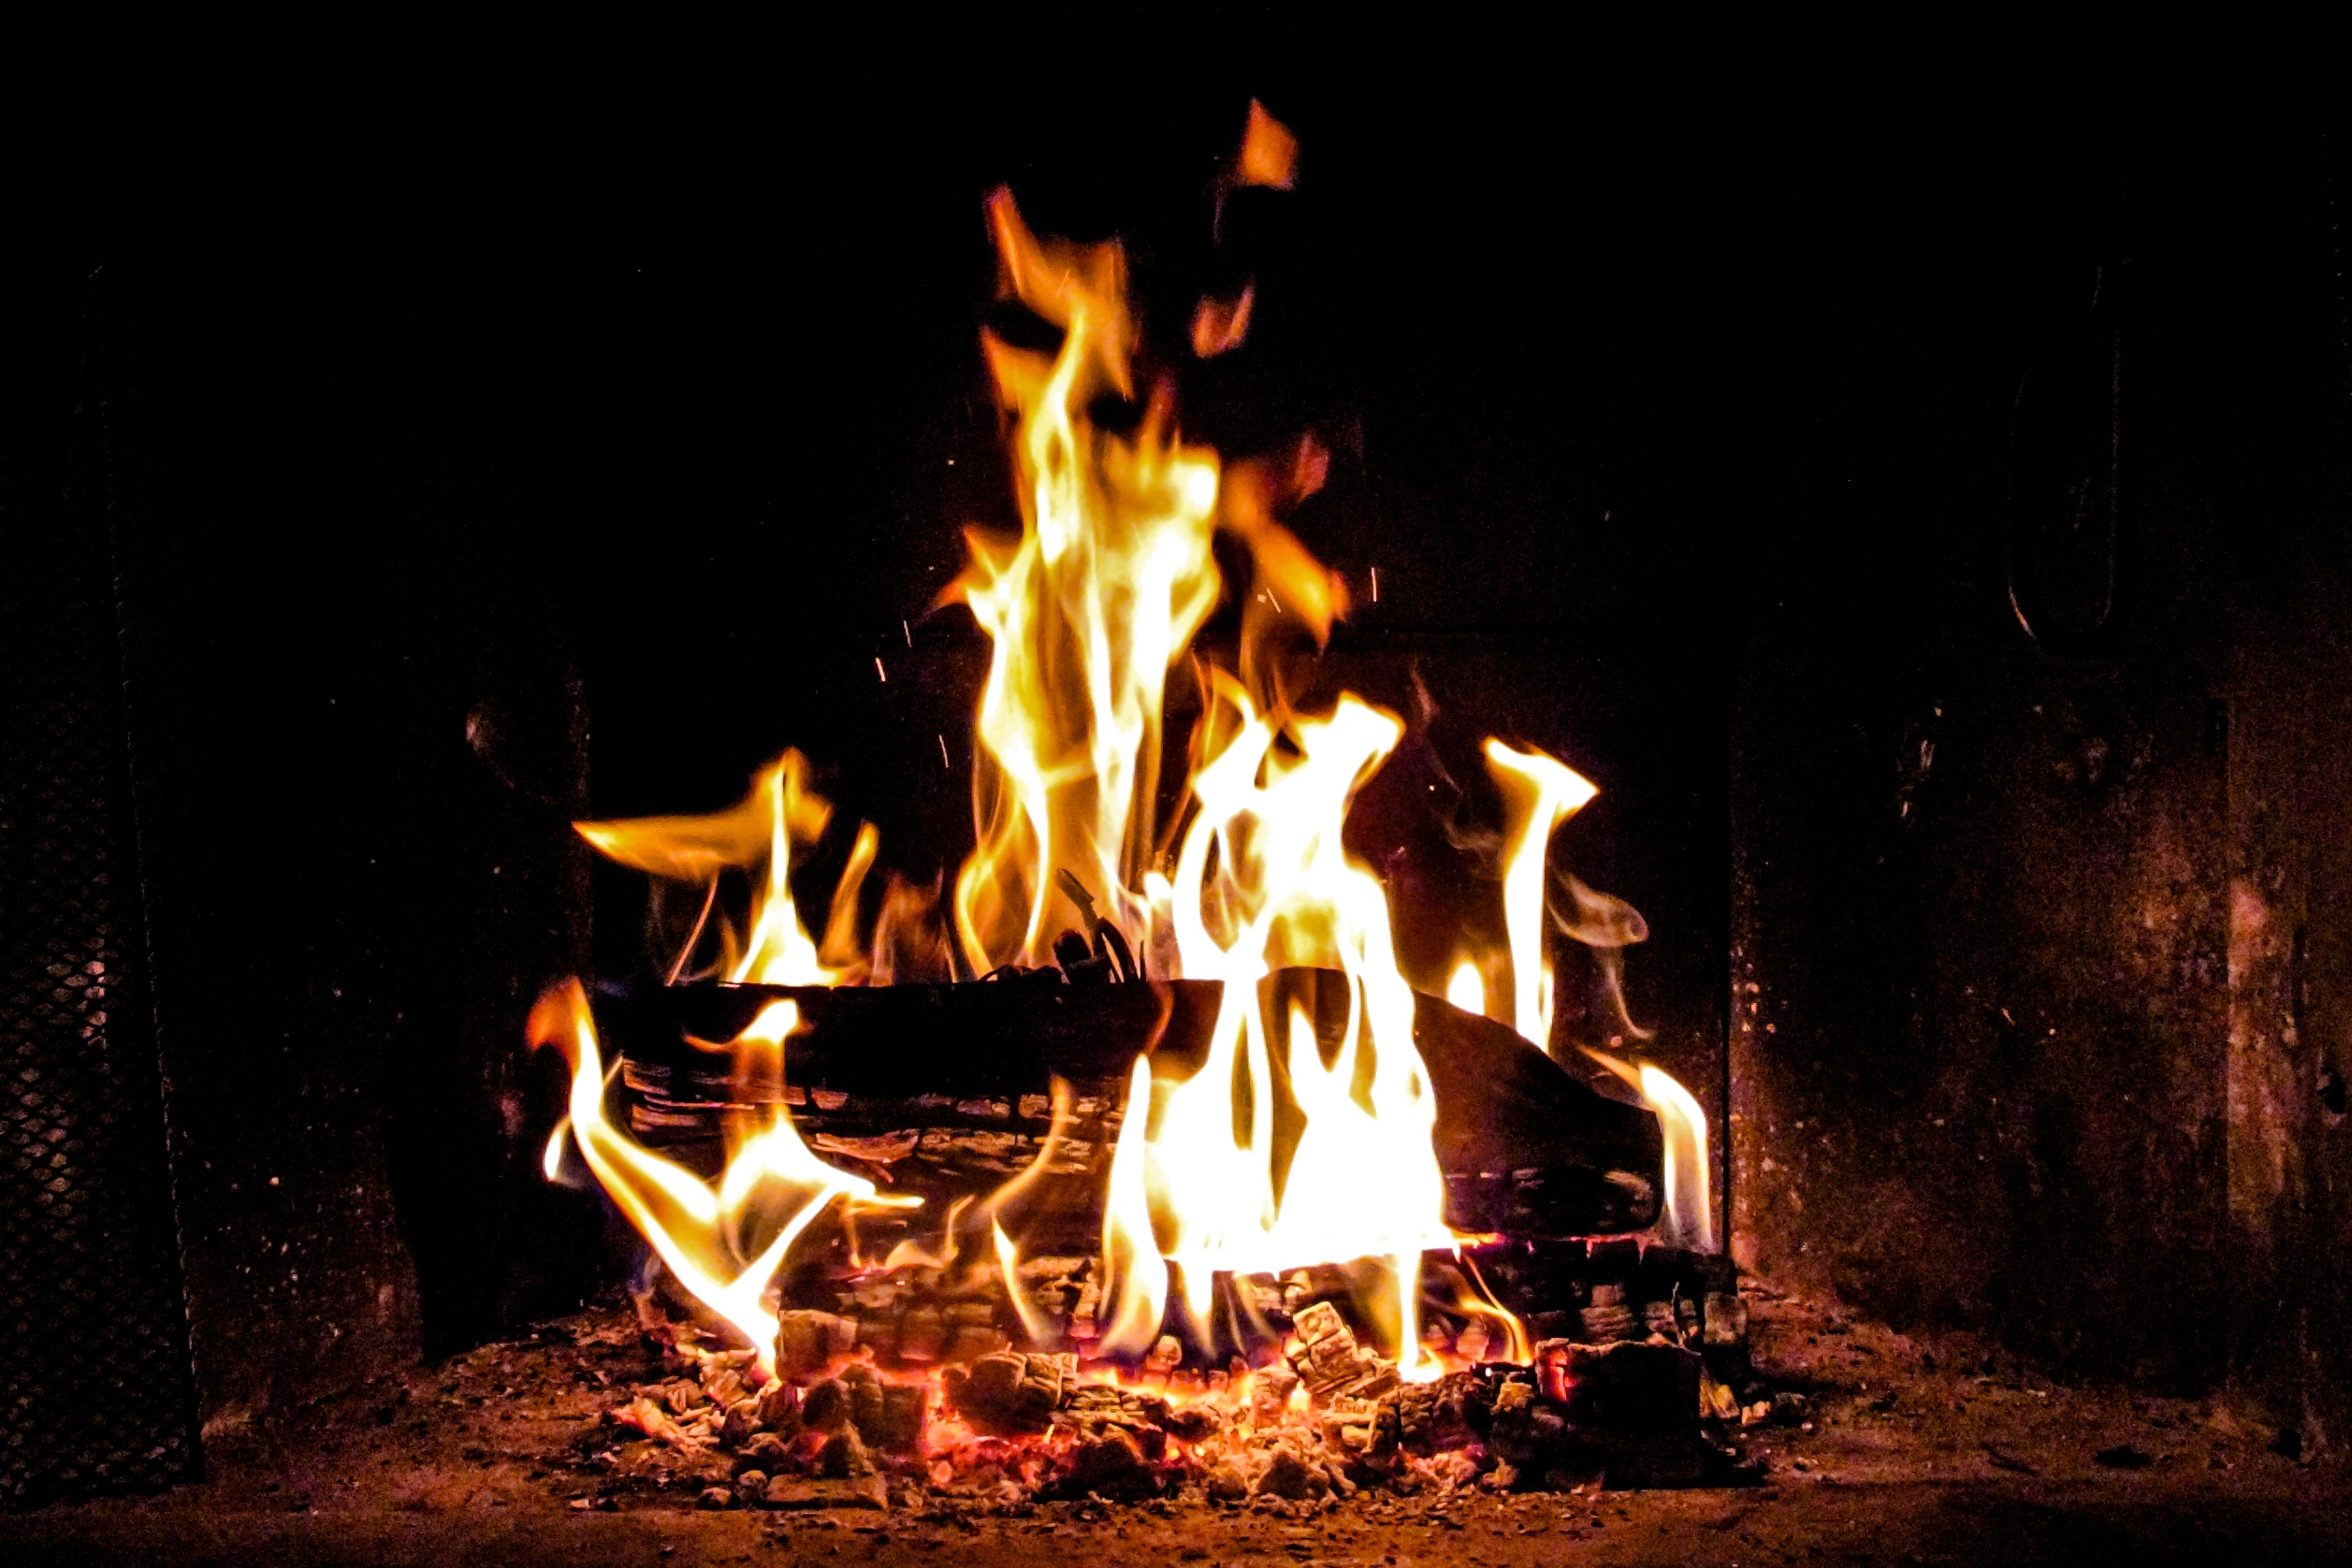
wood, smoke, flame, fire, fireplace, campfire, bonfire, heat, burn, hot, embers, wood fire, blaze flame